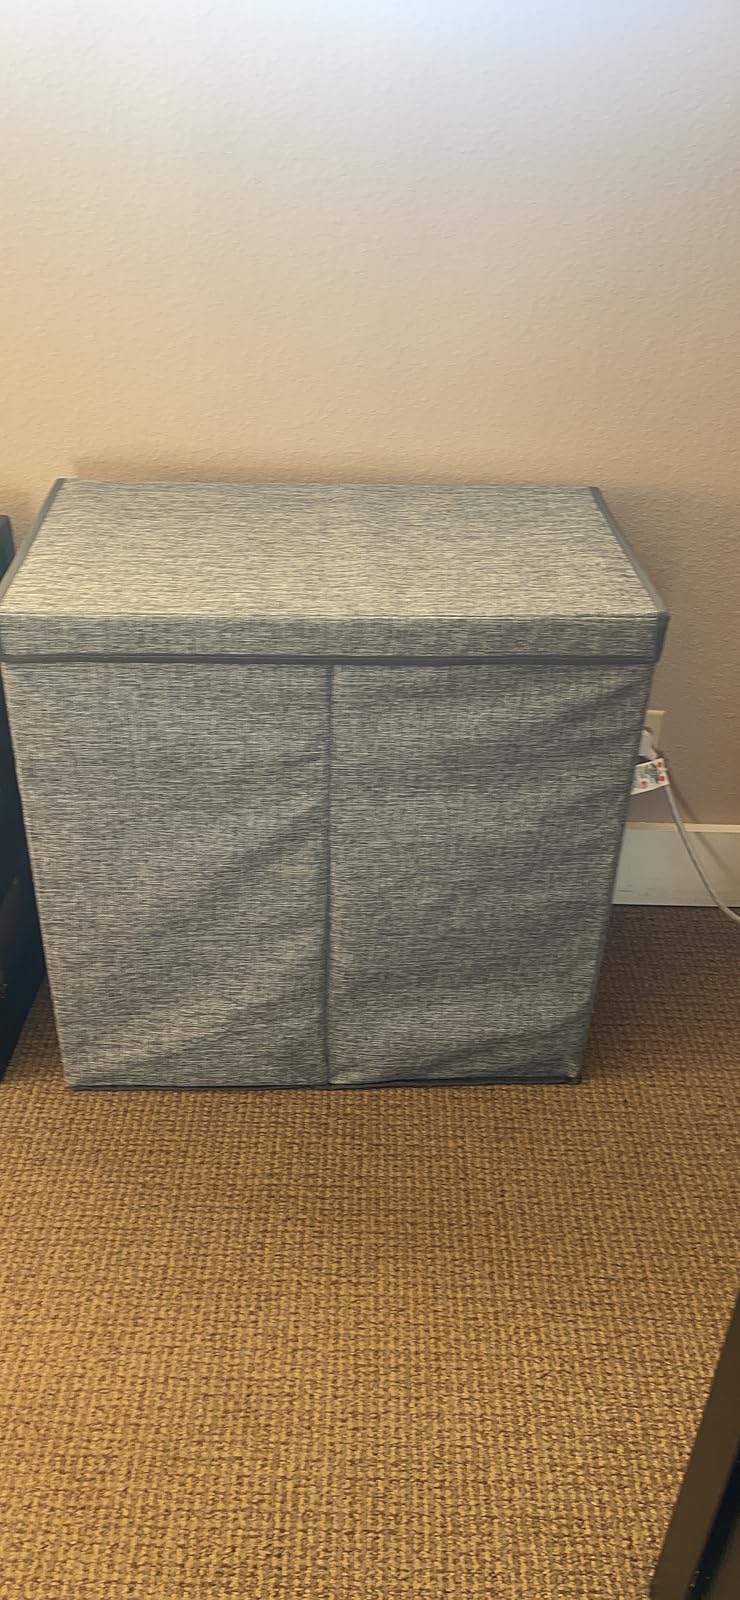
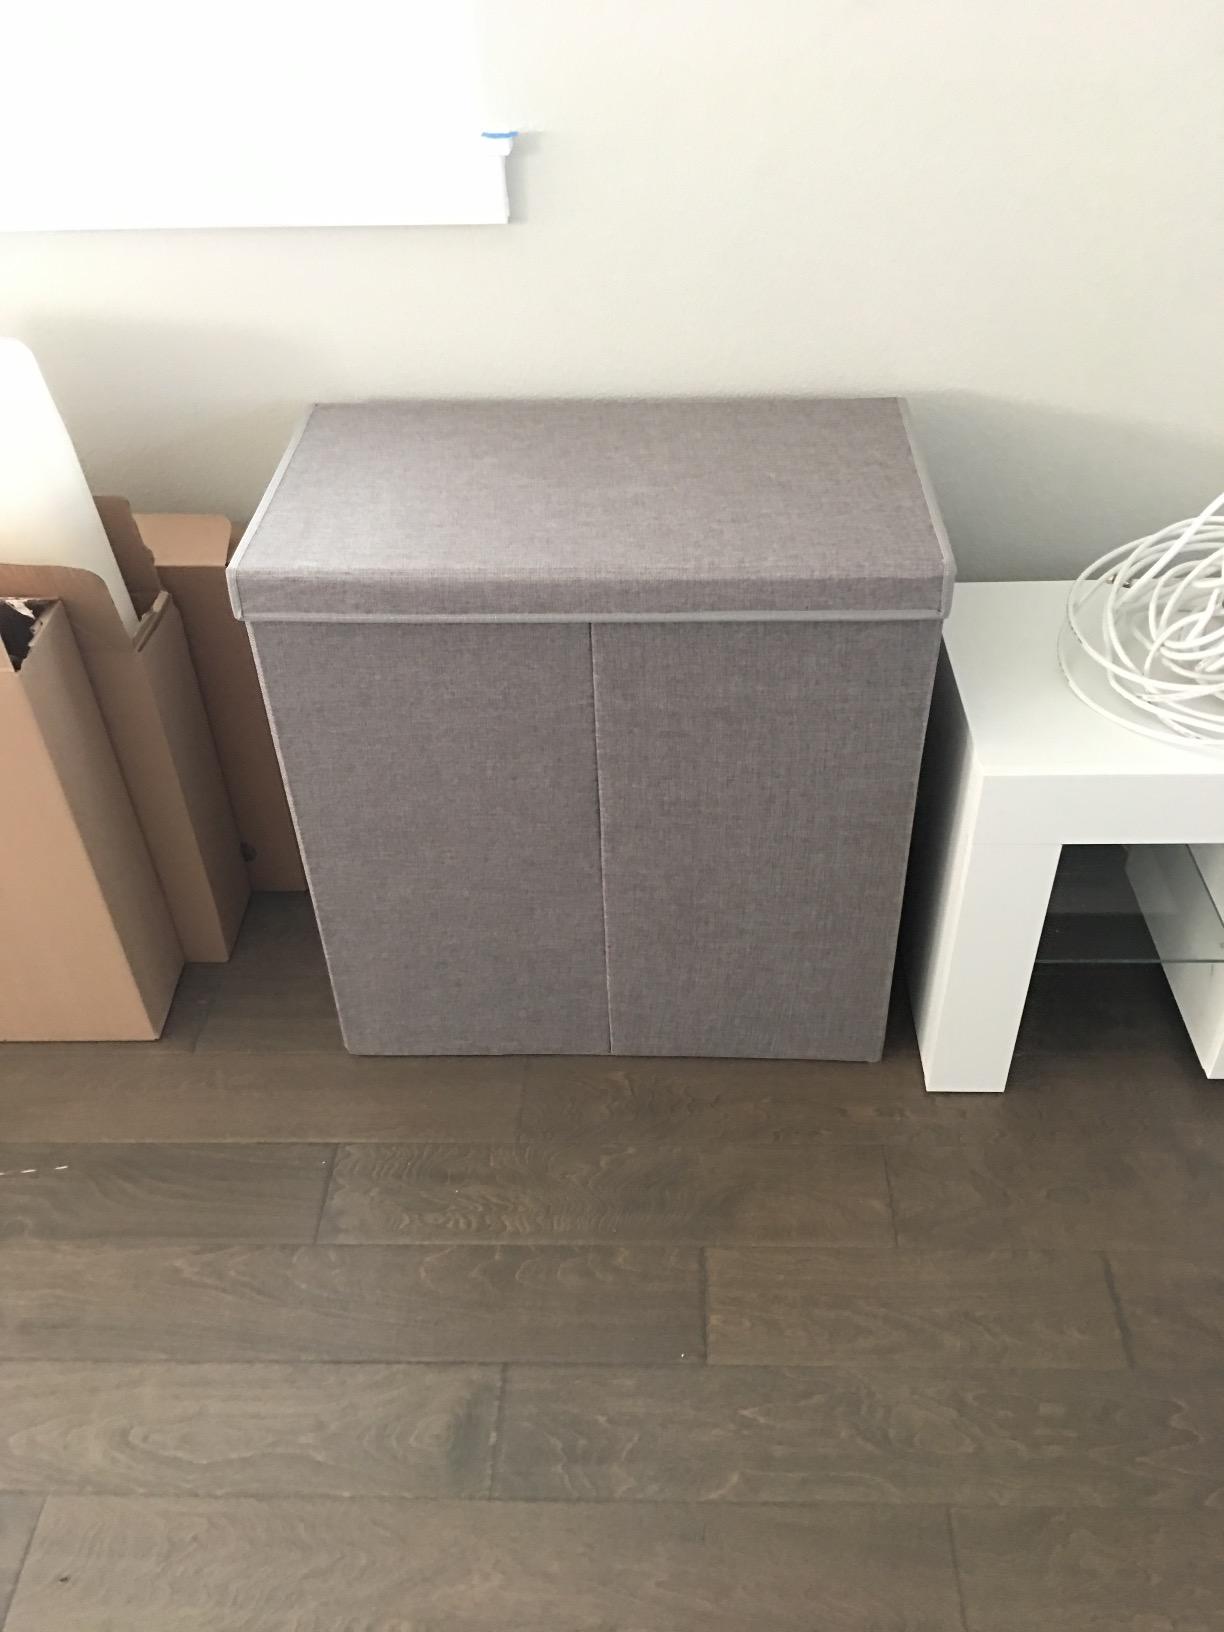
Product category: items_hamper
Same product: yes